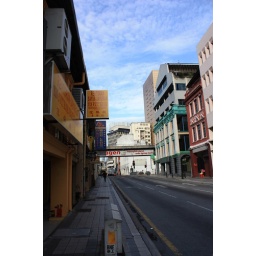
blue sky in KL